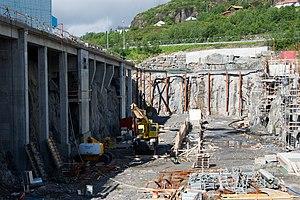
Forme de radoub en construction à Svolvaer, Norvège